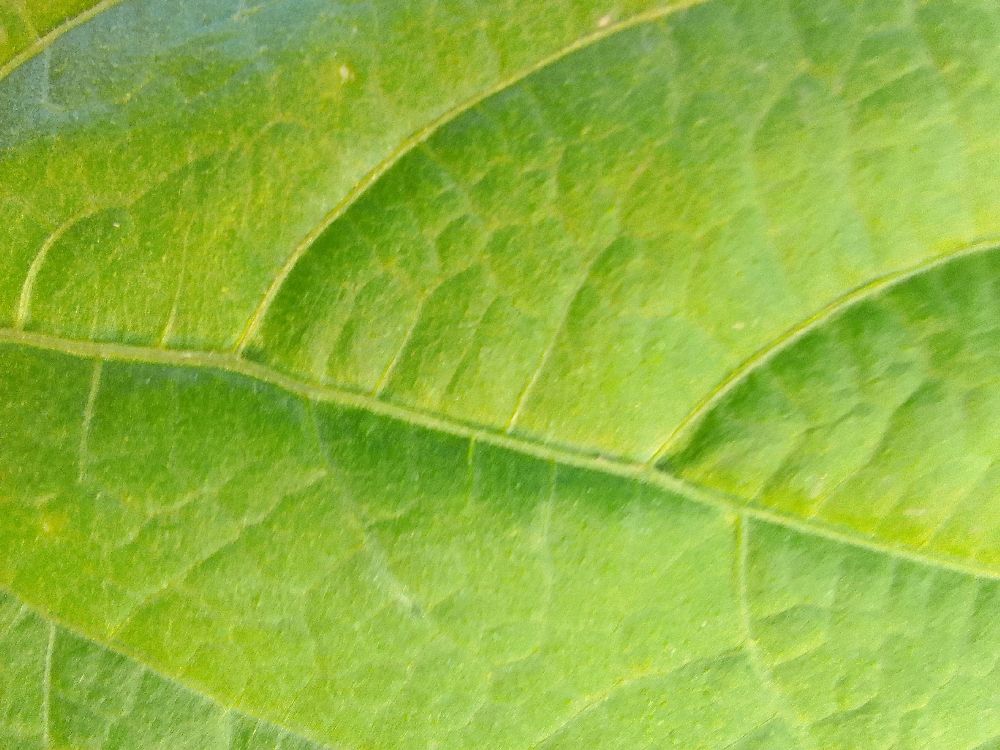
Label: healthy